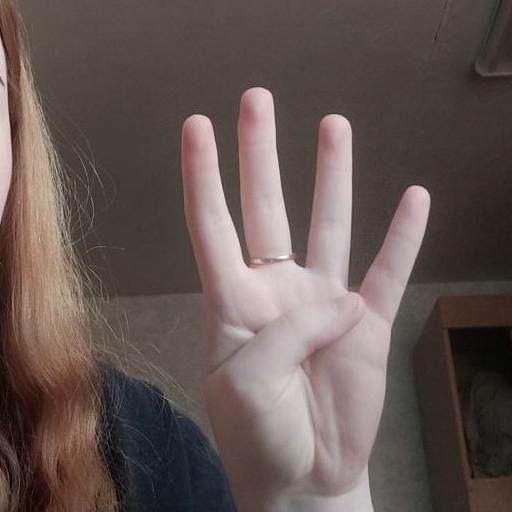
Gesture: four